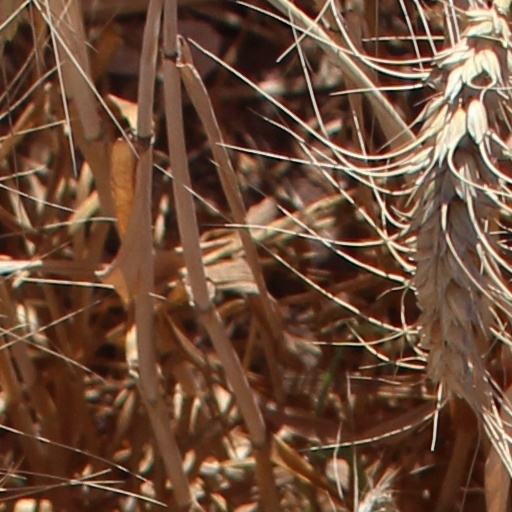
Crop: wheat